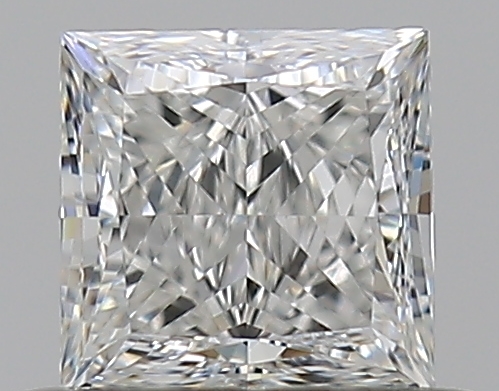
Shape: princess
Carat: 0.5
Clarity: VVS2
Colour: G
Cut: EX
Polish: EX
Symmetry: VG
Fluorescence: N
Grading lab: GIA
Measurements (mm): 4.21 x 4.12 x 3.05